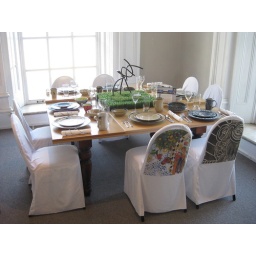
Dinnerworks table complete - chair covers in place as well as the Dave Caudill centerpiece scultpure.